Apollo 8

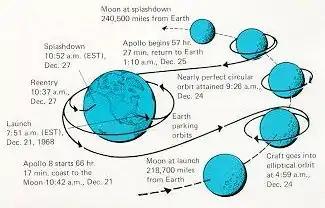
Mission profile

As the first crewed spacecraft to orbit more than one celestial body, Apollo8's profile had two different sets of orbital parameters, separated by a translunar injection maneuver. Apollo lunar missions would begin with a nominal circular Earth parking orbit. Apollo8 was launched into an initial orbit with an apogee of and a perigee of , with an inclination of 32.51° to the Equator, and an orbital period of 88.19 minutes. Propellant venting increased the apogee by over the 2hours, 44 minutes, and 30 seconds spent in the parking orbit.